History of vice in Texas

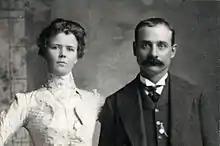
Della Moore, a prostitute at Fannie Porter's bordello

Galveston and Houston earned early reputations for making drinking, and other vices, glamorous. Very early on, imported alcoholic beverages of every variety could be found in shops and hotels within these cities. In the 1840s German scientist and author Ferdinand von Roemer remarked on one of Houston's taverns: